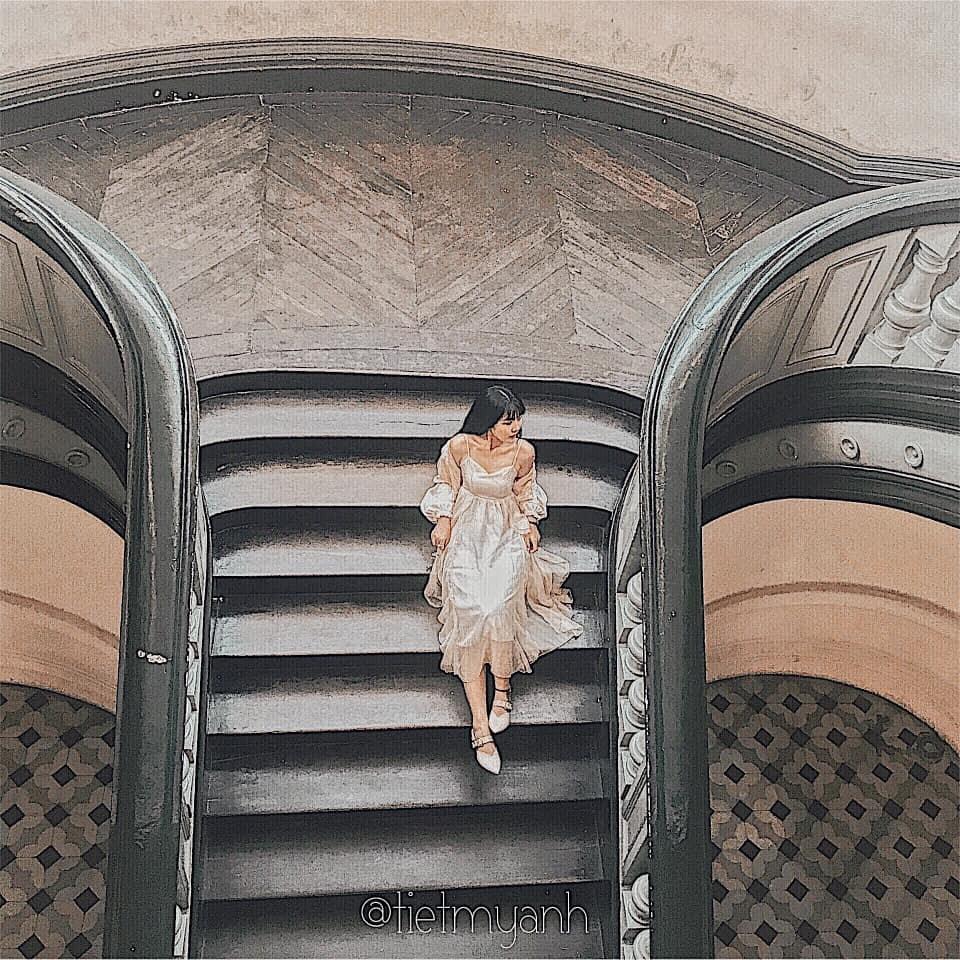
bạn nữ đang ngồi ở trên cầu thang